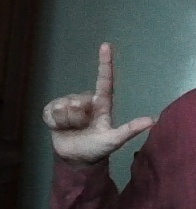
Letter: laam